Folk metal

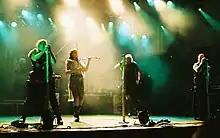
Subway to Sally, seen here performing live at the 2005 Sundstock Openair, has been credited as setting off medieval metal.

The German band Subway to Sally was formed in 1992 as a folk rock band, singing in English and incorporating Irish and Scottish influences in their music. With their second album "MCMXCV" released in 1995, the band adopted a "more traditional approach" and started singing in German. Taking Skyclad as an influence, Subway to Sally performs a blend of hard rock and heavy metal "enriched with medieval melodies enmeshed in the songs via bagpipes, hurdy-gurdy, lute, mandoline, shalm , fiddle and flute" and combined with "romantic-symbolic German-speaking poetry" in their lyrics. With chart success in their native Germany, they have since been credited as the band "that set off the wave of what is known as medieval rock."